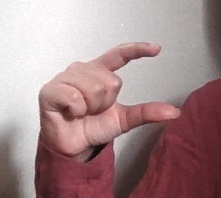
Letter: dal